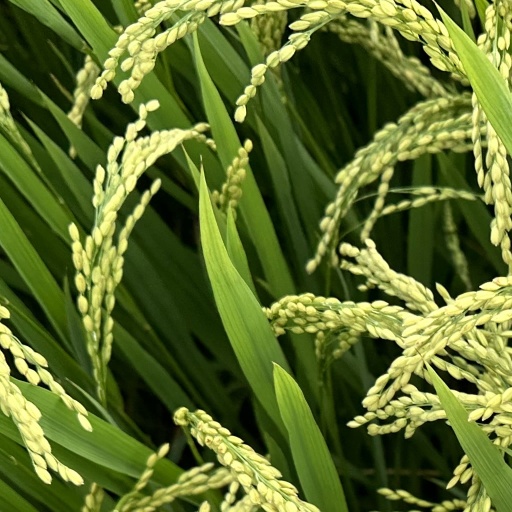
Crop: rice